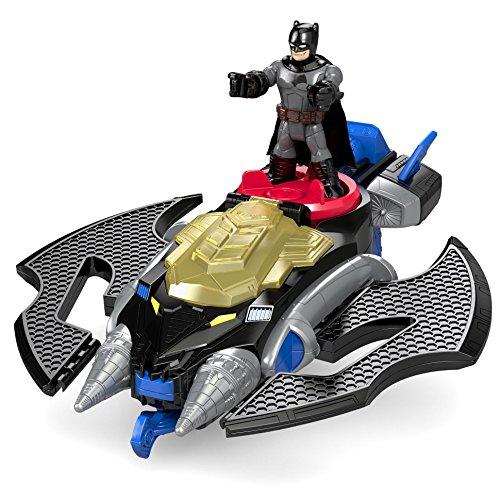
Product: Fisher-Price Imaginext DC Super Friends, Batwing
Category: Toys & Games | Baby & Toddler Toys
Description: Includes Batwing jet, Batman figures and 2 projectiles.
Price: $15.97
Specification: ProductDimensions:4x8.5x7.5inches|ItemWeight:10.9ounces|ShippingWeight:11.4ounces(Viewshippingratesandpolicies)|DomesticShipping:ItemcanbeshippedwithinU.S.|InternationalShipping:ThisitemcanbeshippedtoselectcountriesoutsideoftheU.S.LearnMore|ASIN:B016Q2SC5A|Itemmodelnumber:DFX82|Manufacturerrecommendedage:36months-8years